RFK Must Die

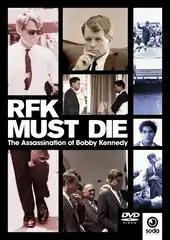
DVD cover

RFK Must Die: The Assassination of Bobby Kennedy is a 2007 investigative documentary by Irish writer and filmmaker Shane O'Sullivan. The film expands on O'Sullivan's earlier reports for BBC "Newsnight" and "The Guardian" and explores conspiracy theories related to the assassination of United States Senator Robert F. Kennedy on 5 June 1968. The title comes from a page of "free writing" found in assassin Sirhan Sirhan's notebook after the shooting upon which Sirhan had written "R.F.K. must die - RFK must be killed Robert F. Kennedy must be assassinated... before June 5 '68."